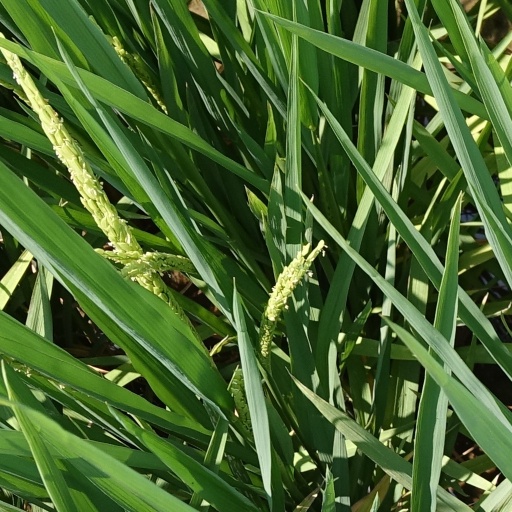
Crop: rice